2007 Glasgow Airport attack

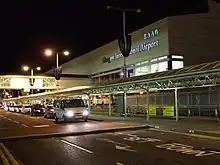
Before the attacks, vehicles were allowed to drive in front of the front terminal; after the attacks the entrance to the airport for any vehicles was blocked off.

Scottish First Minister, Alex Salmond, along with the Cabinet Secretary for Justice, Kenny MacAskill and the Lord Advocate Elish Angiolini participated in the COBRA meeting chaired by Gordon Brown. Salmond stated that "The incident at Glasgow Airport today as well as recent events in London show that we face threats both north and south of the border—and both the Scottish and UK Governments are united in our determination to stand up to that threat to protect our communities".